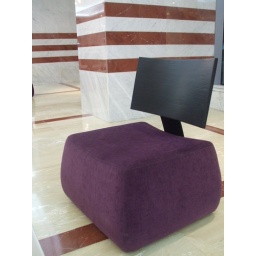
A cute purple chair in the lobby.Regency Residence Doha